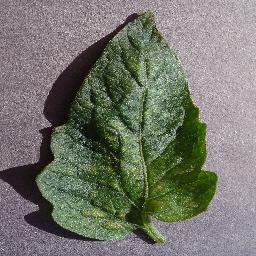
Label: Tomato___Spider_mites Two-spotted_spider_mite